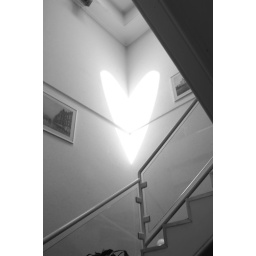
Captured in work walking passed a flight of stairs,the reflection of two windows caused a beautiful image on the wall.